World Games (video game)

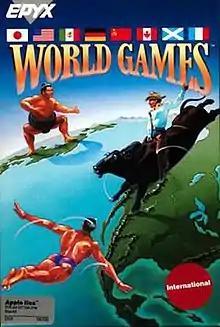
Apple IIGS cover art

World Games is a sports video game developed by Epyx for the Commodore 64 in 1986. Versions for the Apple IIGS, Amstrad CPC, ZX Spectrum, Master System and other contemporary systems were also released. The NES version was released by Milton Bradley, and ported by Software Creations on behalf of producer Rare. The Master System version was done by Sega.